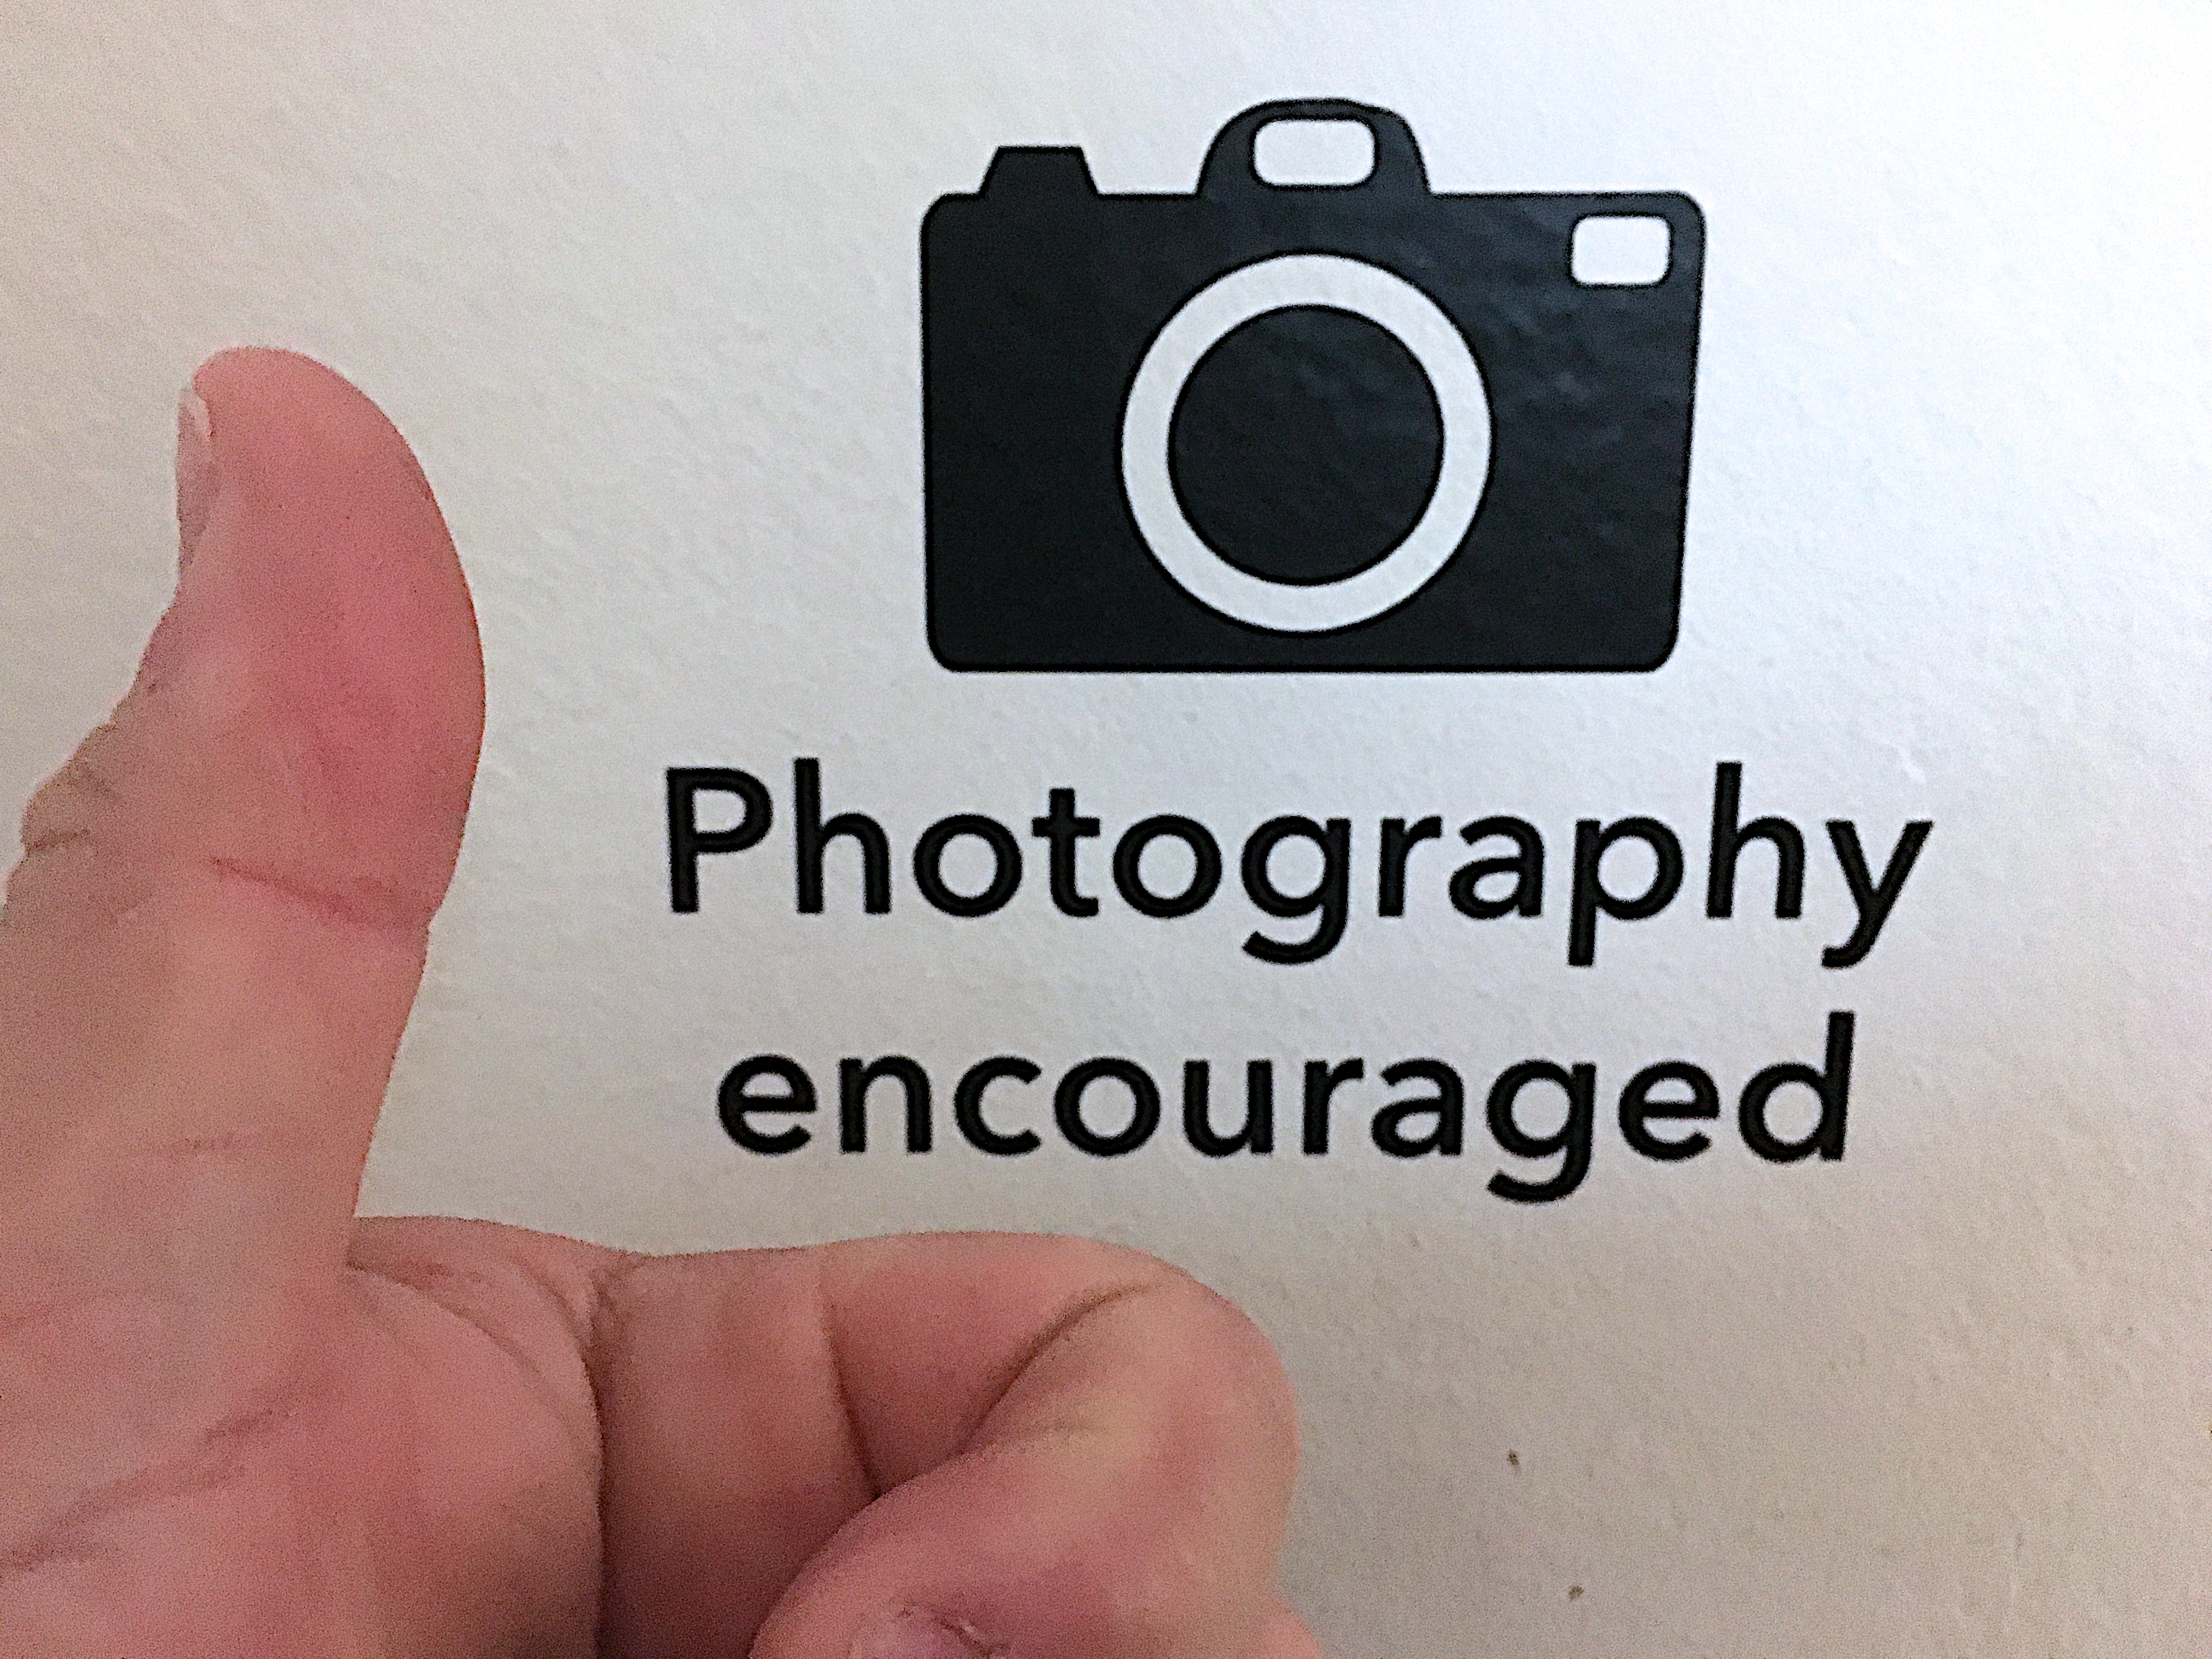
writing, hand, number, finger, circle, brand, font, organ, shape